Zombia

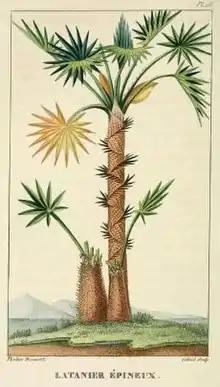
Descourtilz's original illustration of "Zombia antillarum" from "Flore médicale des Antilles", 1821

"Zombia" is a monotypic genus: it includes only one species, "Z. antillarum". The earliest description of the species is found in the work of French physician and botanist Michel Étienne Descourtilz. In 1821 he placed it in the genus "Chamaerops" as "C. antillarum". Italian naturalist Odoardo Beccari independently described the species in 1908, placing it in the genus "Coccothrinax" (as "C. anomala"). Recognising that it was distinct enough to be placed in its own genus, American botanist Liberty Hyde Bailey erected the genus "Zombia" in 1931 to accommodate the species that Descourtilz had described. This generated the combination "Z. antillarum". In selecting a name for the genus, Bailey noted that